Mary Ann Orger

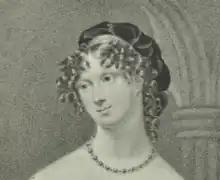
Mrs Mary Ann Orger as Flippanta from an 1821 engraving

Mary Ann Orger born Mary Ann Ivers (25 February 1788 – 1 October 1849) was a leading actress in Scotland and Drury Lane. She was a playwright and the mother of composer Caroline Reinagle.